Ernest Giles

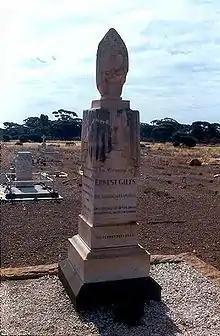
Giles' grave at Coolgardie, Western Australia

In 1880 he published "The Journal of a Forgotten Expedition", an account of his second and third expeditions, then, in 1889, appeared "Australia Twice Traversed: The Romance of Exploration" in two substantial volumes. This gives an account of his five expeditions. He made a number of other minor journeys and his last years were spent as a clerk in the Inspector of Mines' office at Coolgardie, where his great knowledge of the interior was always available for prospectors. Giles was made a fellow and awarded the Patron's Medal of the Royal Geographical Society in 1880 and was made "Cavaliere dell'Ordine della Corona d'Italia" (Knight of the Order of the Crown of Italy) by King Vittorio Emanuele II.